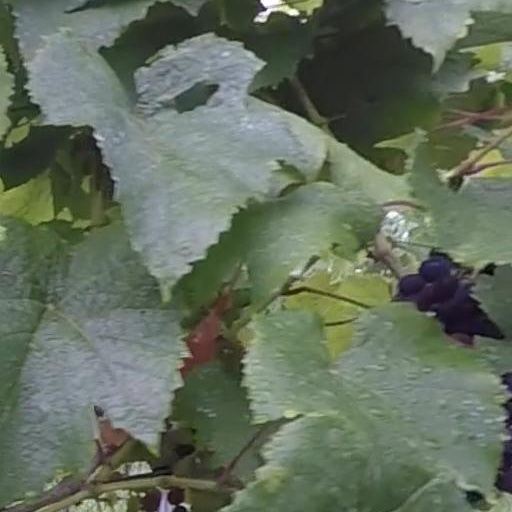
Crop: grape